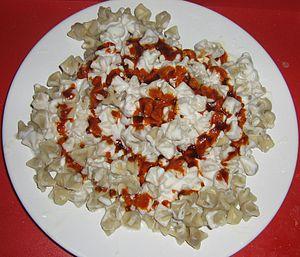
Kayseri est une ville de Turquie, préfecture de la province du même nom, située dans la région de Cappadoce au pied du mont Erciyes. La ville se situe à 320 km de la capitale Ankara et 770 km d'Istanbul. Elle était anciennement connue sous le nom de Césarée de Cappadoce ou Mazaca. La population de l'agglomération urbaine s'élève à 964 188 habitants en 2009.